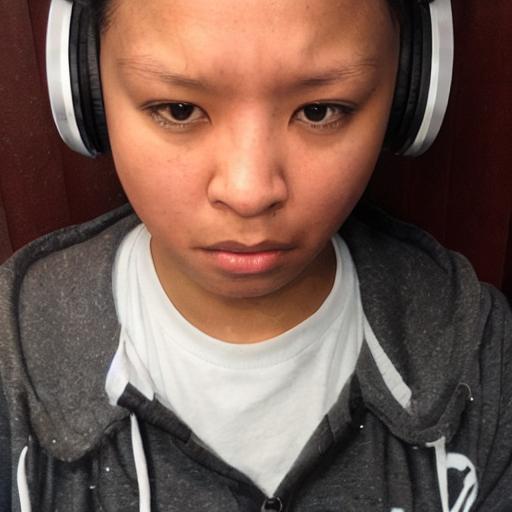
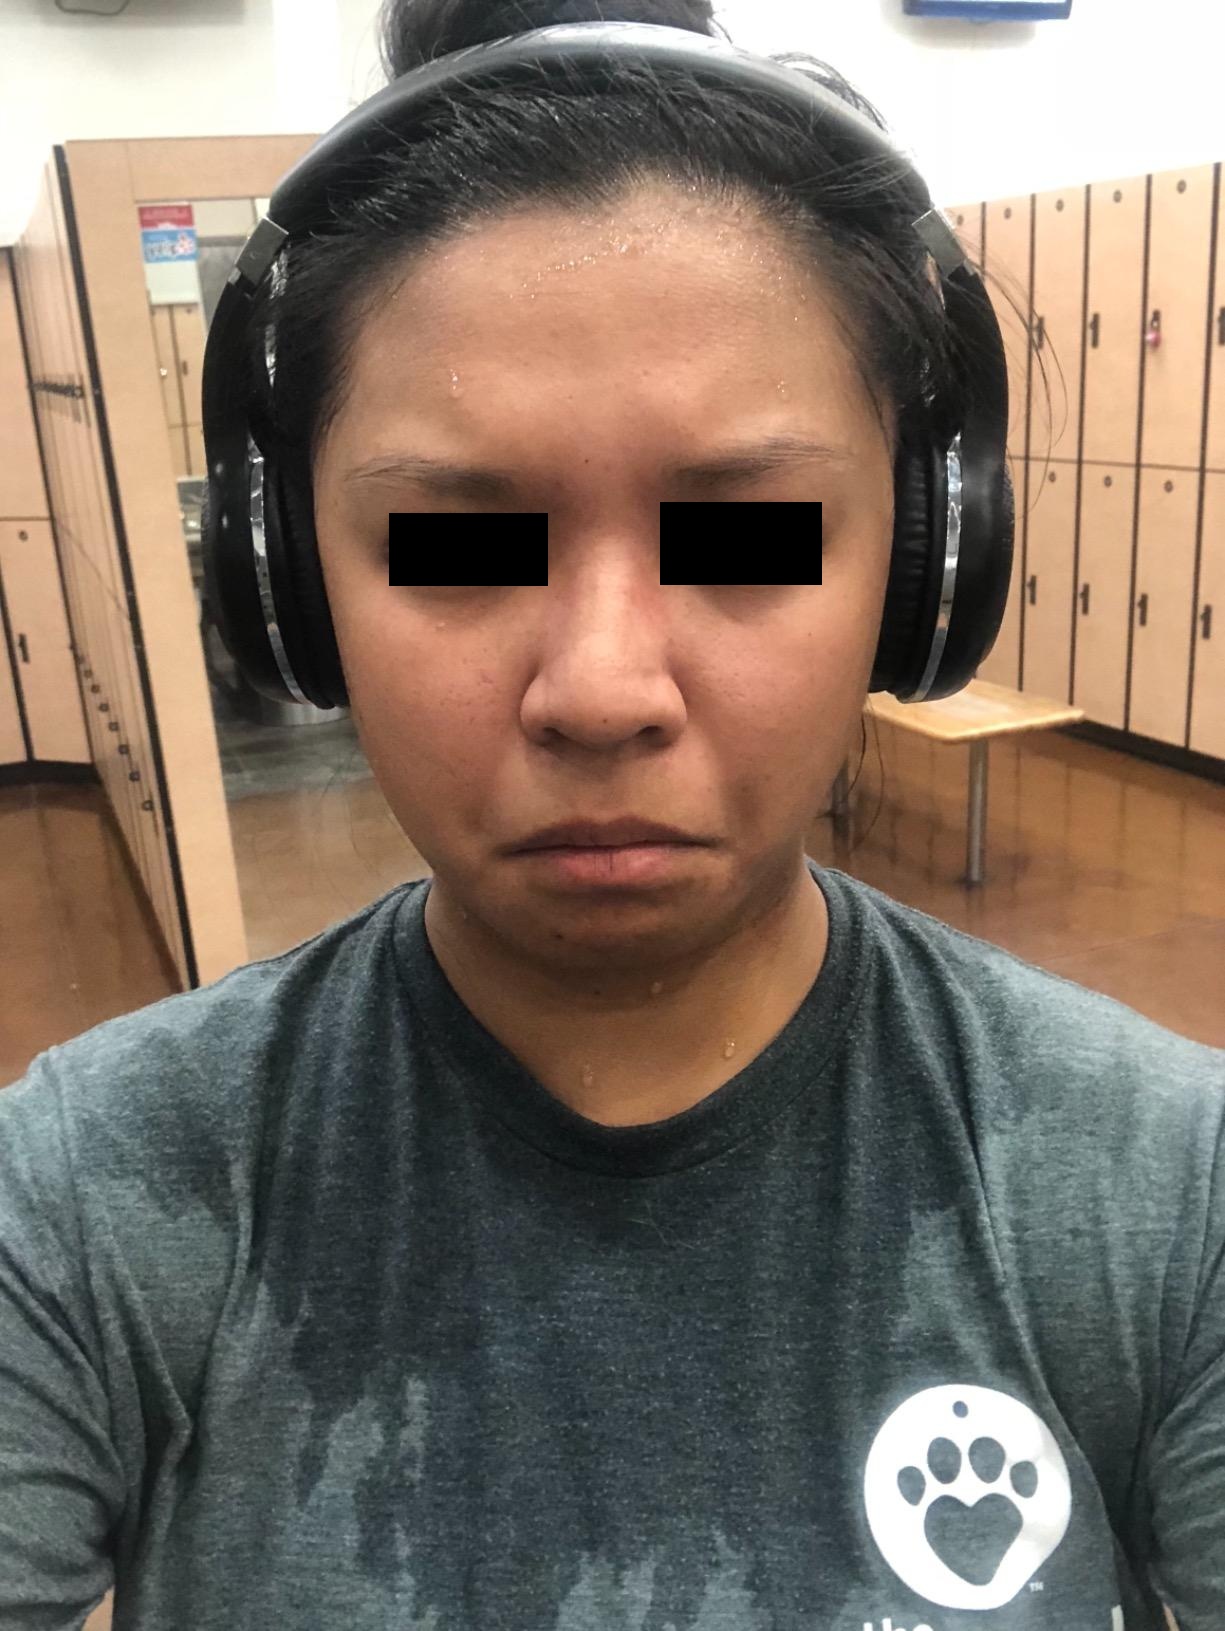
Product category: headphones
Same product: no